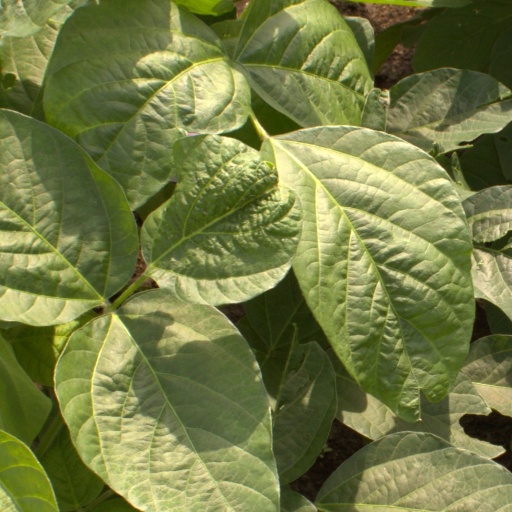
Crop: soybean